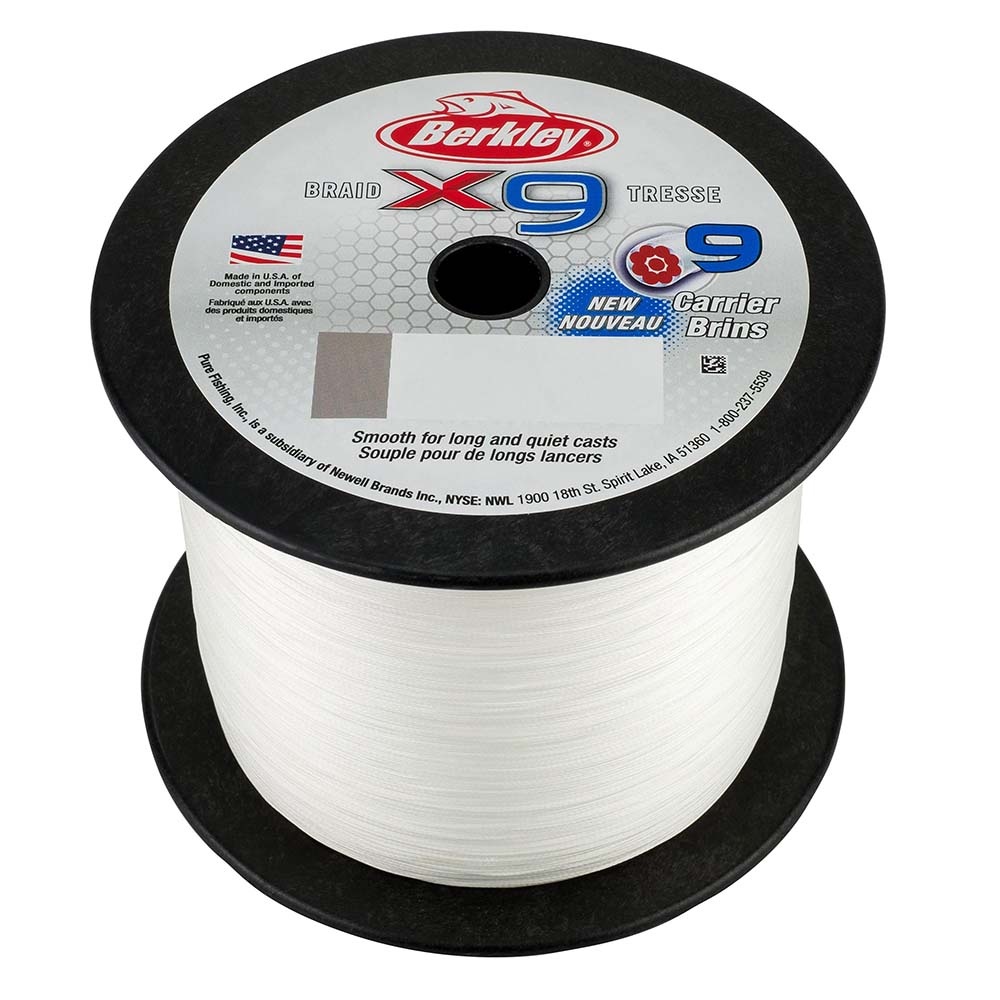
Berkley x9 Braid Crystal - 40lb - 2188 yds - X9BBK40-CY [1486912]
Brand: Berkley
x9 Braid Crystal - 40lb - 2188 yds - X9BBK40-CY Berkley® x9 Braid is a conventional braid using 100% PE fibers. 8-stranded braids are popular and Berkley® x9 takes it to another level by adding an additional strand making x9 strong, reliable, and built to be smooth and cast effortlessly and far. Features: Designed for optimal strength and casting distance Smooth for long and quiet casts WARNING: This product can expose you to chemicals which are known to the State of California to cause cancer, birth defects or other reproductive harm. For more information go to P65Warnings.ca.gov . Specifications: Break Strength: 40 lb. Color: White Length: 2188 yds Series: X9 Box Dimensions: 4"H x 5"W x 5"L WT: 0.9 lbs UPC: 028632298060
Category: Sporting Goods > Outdoor Recreation > Fishing > Fishing Lines & Leaders > Fishing Braids